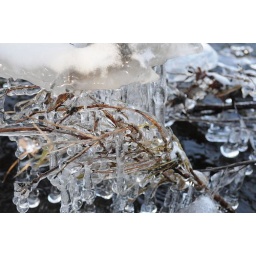
Frozen tree branch in the Pere Marquette river in Michigan.